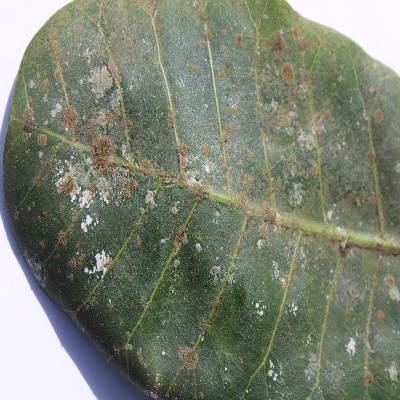
Crop: Cashew
Condition: red rust